A Bitter Draught

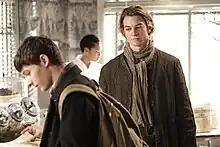

"A Bitter Draught" is the second episode of the sixth season of the American fantasy drama series "Once Upon a Time", which aired on October 2, 2016.